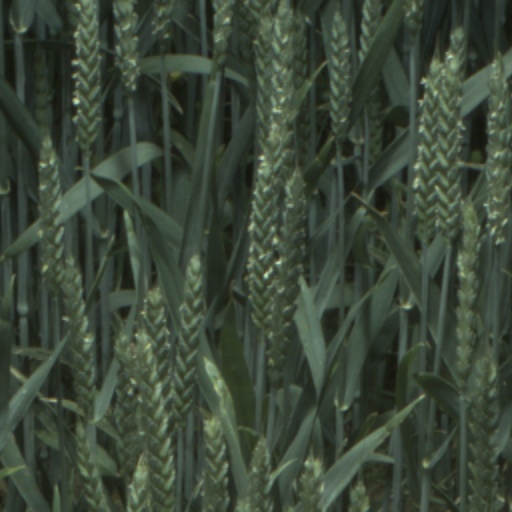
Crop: wheat